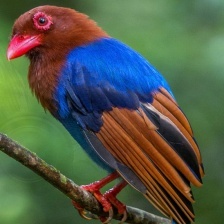
Species: SRI LANKA BLUE MAGPIE
Scientific name: UROCISSA ORNATA
ImageNet parent category: magpie